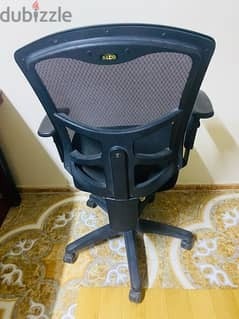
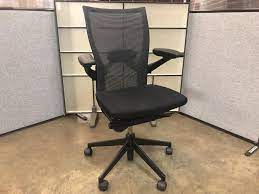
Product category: items_chair
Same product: no